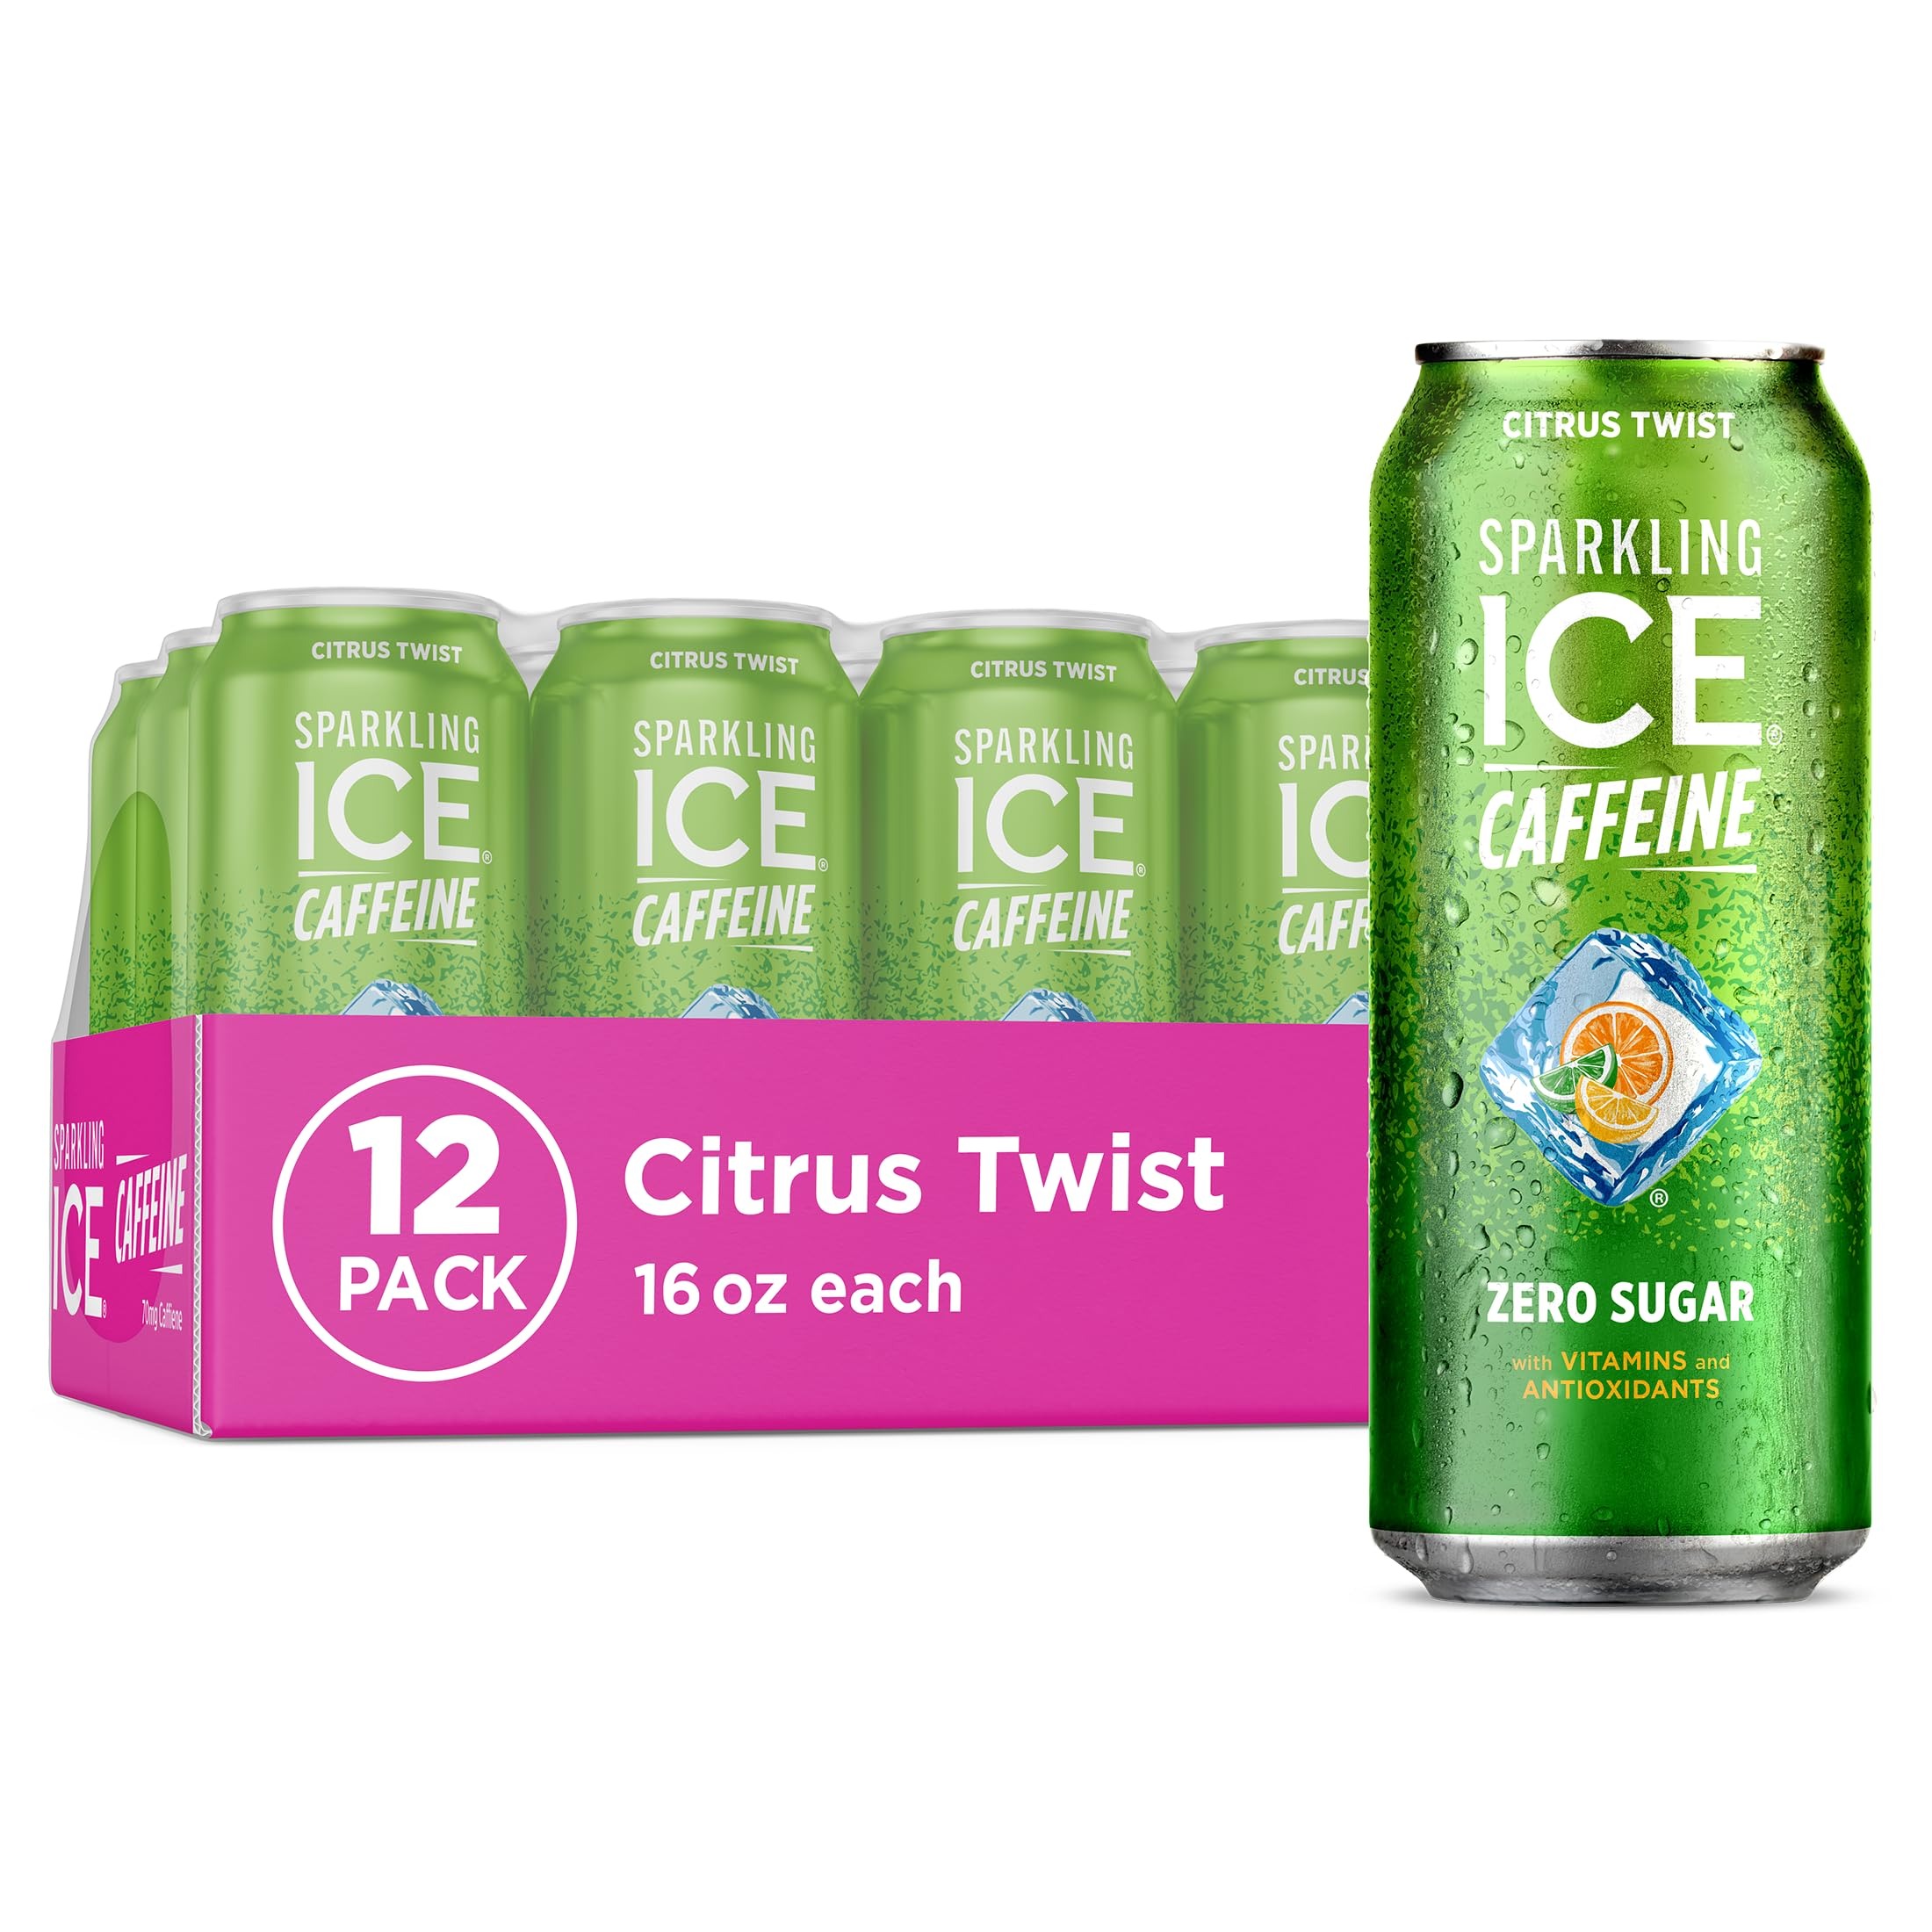
Item Name: Sparkling Ice Caffeine Citrus Twist Sparkling Water with Caffeine, Zero Sugar, with Antioxidants and Vitamins,16 fl oz Cans (Pack Of 12)
Bullet Point 1: CAFFEINE BOOST: The Sparkling Ice flavor you know and love, with a 70mg boost of caffeine, to kick your day (or night) right in the pants
Bullet Point 2: VITAMINS + ANTIOXIDANTS: Sparkling Ice +Caffeine is made with vitamin B6, B12, and E plus antioxidants to help keep your body operating in tip-top shape
Bullet Point 3: ZERO SUGAR: Pretty sweet, right? Sparkling Ice brings on all the taste you’ve been missing, while making the sugar go missing, too
Bullet Point 4: ALL THE FLAVOR: Did we mention the flavor
Bullet Point 5: CALORIES THAT DON’T ADD UP: Zero carbs, 5 calories per serving. Who says health has to be boring
Bullet Point 6: FLAVOR FOREVER: The end of your flavor journey is inevitable. But the quenching memories last forever because your favorite flavor comes in a recyclable can
Value: 192.0
Unit: Fl Oz

Price: 26.675